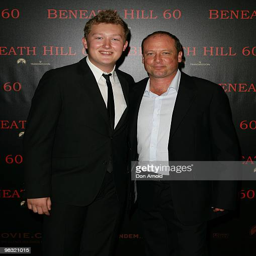
person and actor arrive for the premiere